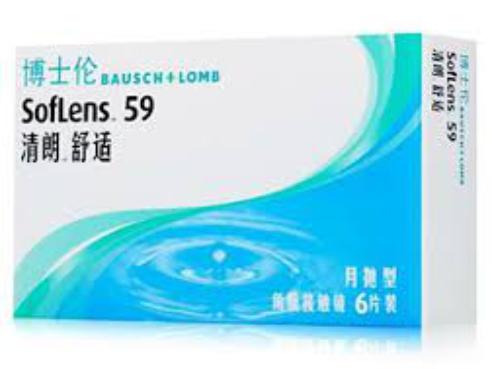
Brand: bauschlomb-2
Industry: Medical